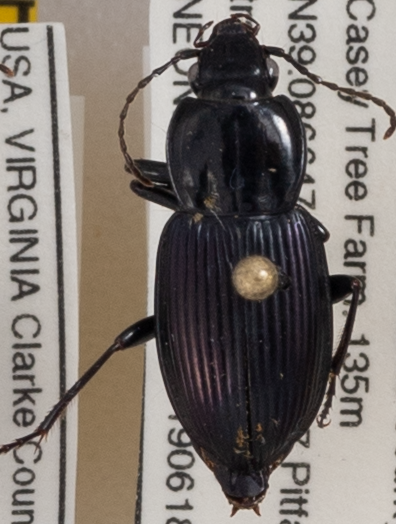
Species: Pterostichus trinarius
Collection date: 2019-06-18
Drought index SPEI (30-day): -0.624
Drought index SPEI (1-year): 2.09
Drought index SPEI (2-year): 2.09